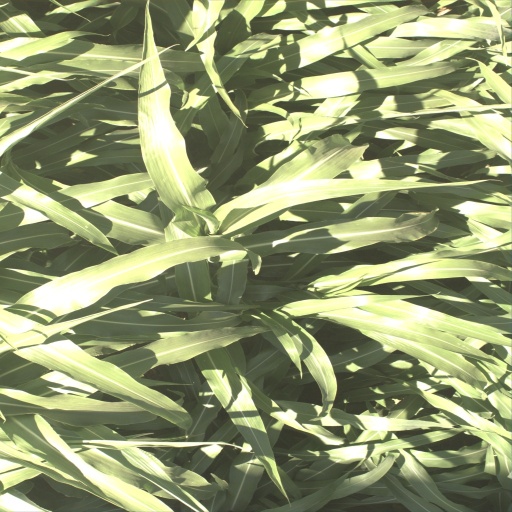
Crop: sorghum